Litløy Lighthouse

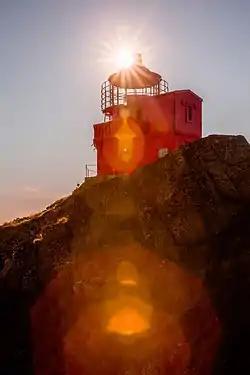
New Lighthouse Litløy fyr 2021

In 2005–06, the Norwegian Coastal Administration (NCA) sold 20 lighthouses along the coast of Norway. One of these was Litløy Lighthouse. Bø Municipality was offered to buy the lighthouse, but chose not to accept the offer. It was then sold to Ellen Marie Hansteensen. She bought the lighthouse in order to make it accessible to the public, in accordance to Norwegian law (Stortingsmelding 28 (2000–2001)).